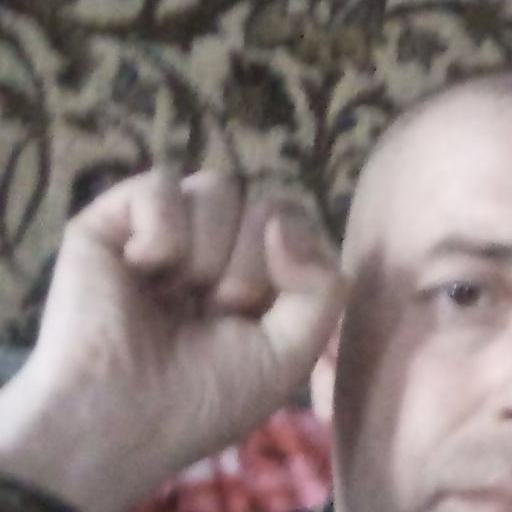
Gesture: fist